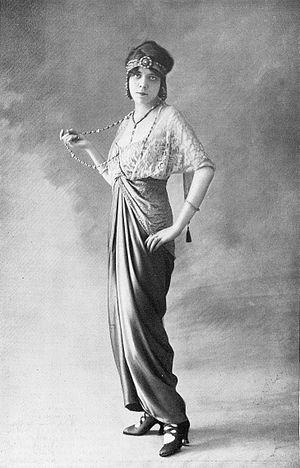
Redfern & Sons est une entreprise britannique, au départ un simple drapier-tailleur devenu une maison de couture renommée, qui trouve ses origines au milieu du XIXᵉ siècle à Cowes sur l'Île de Wight. Celle-ci est fondée par John Redfern à Cowes, puis développée en France par Charles Poynter vers les années 1870, pour rapidement s'étendre dans le monde par l'ouverture de plusieurs succursales à Londres, Paris, ou New York dans les décennies suivantes. Il est attribué à la maison l'invention de l'ensemble costume-tailleur à la date symbolique de 1885, ce pour quoi le nom de Redfern est régulièrement cité. Mais la maison confectionne l'ensemble du vestiaire féminin et devient en France membre de la Chambre syndicale de la couture parisienne durant le XXᵉ siècle. C'est, autour des années 1900, une prolifique et prestigieuse maison en France, en Angleterre et aux États-Unis, signature incontournable de la mode de l'époque. La succursale parisienne, principal lieu du succès de l'entreprise, ferme en 1929.